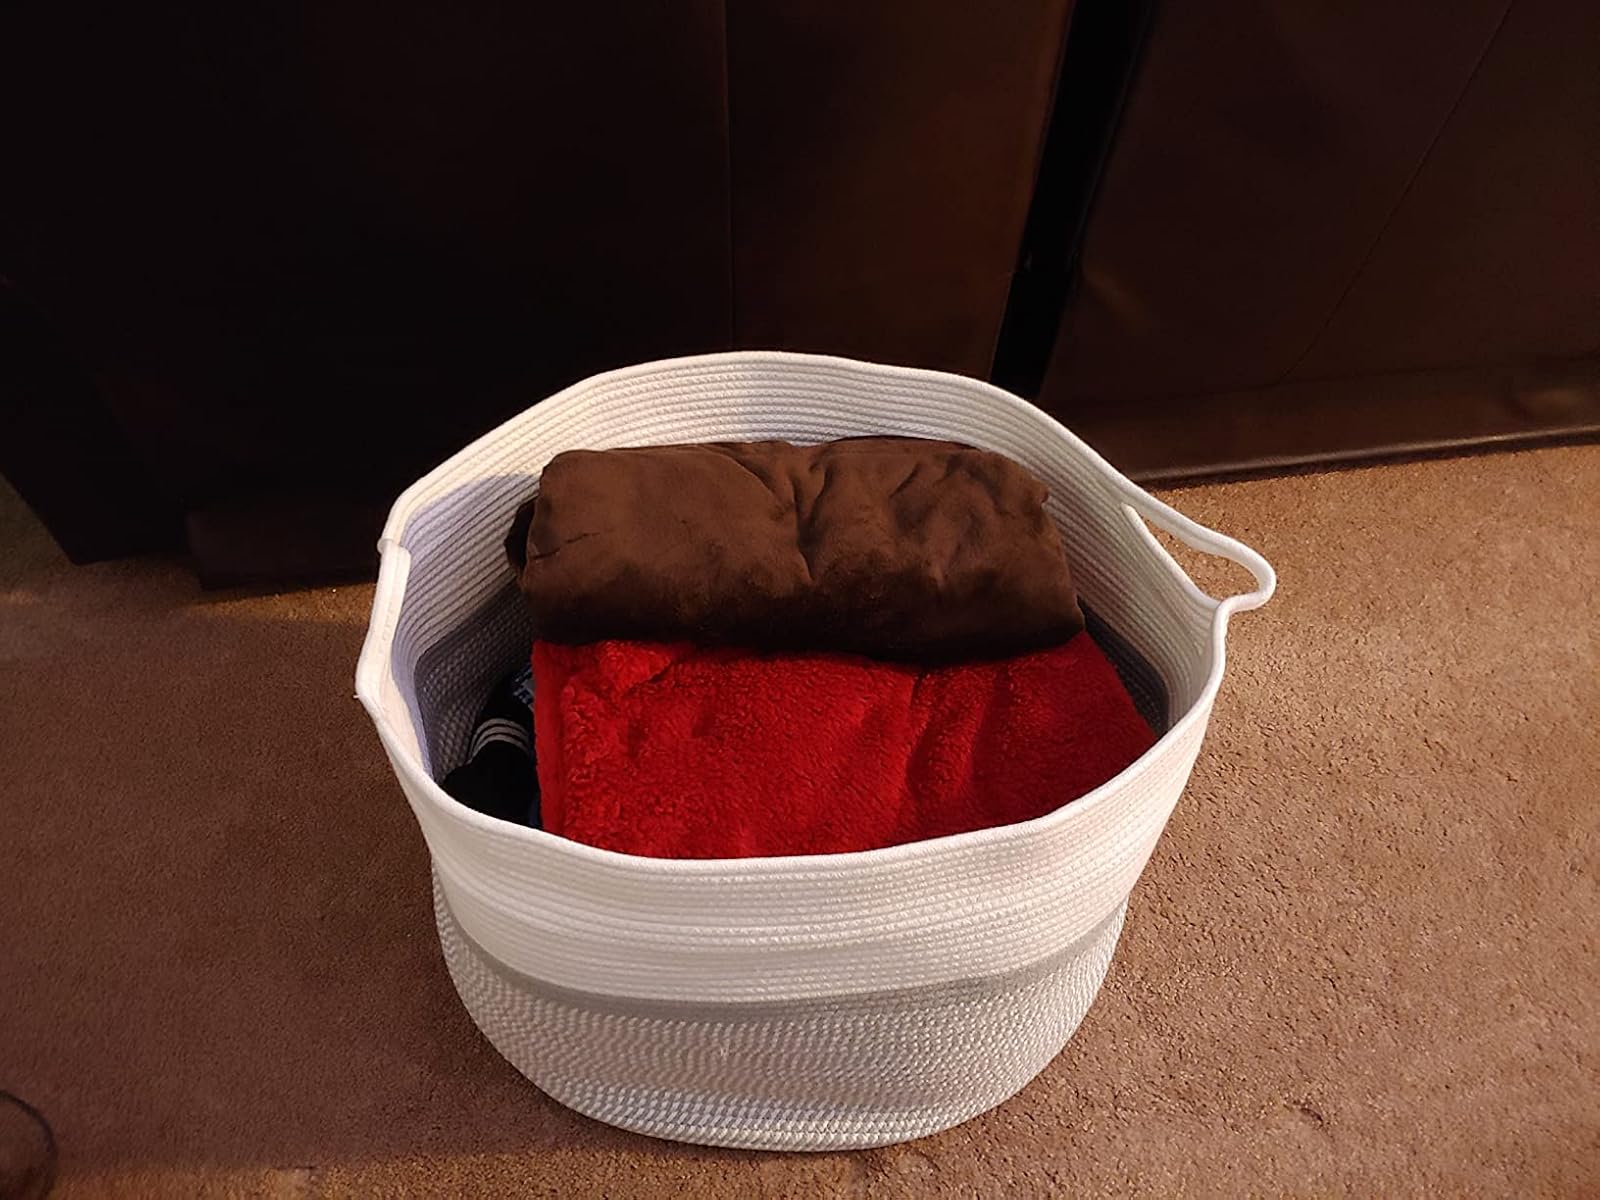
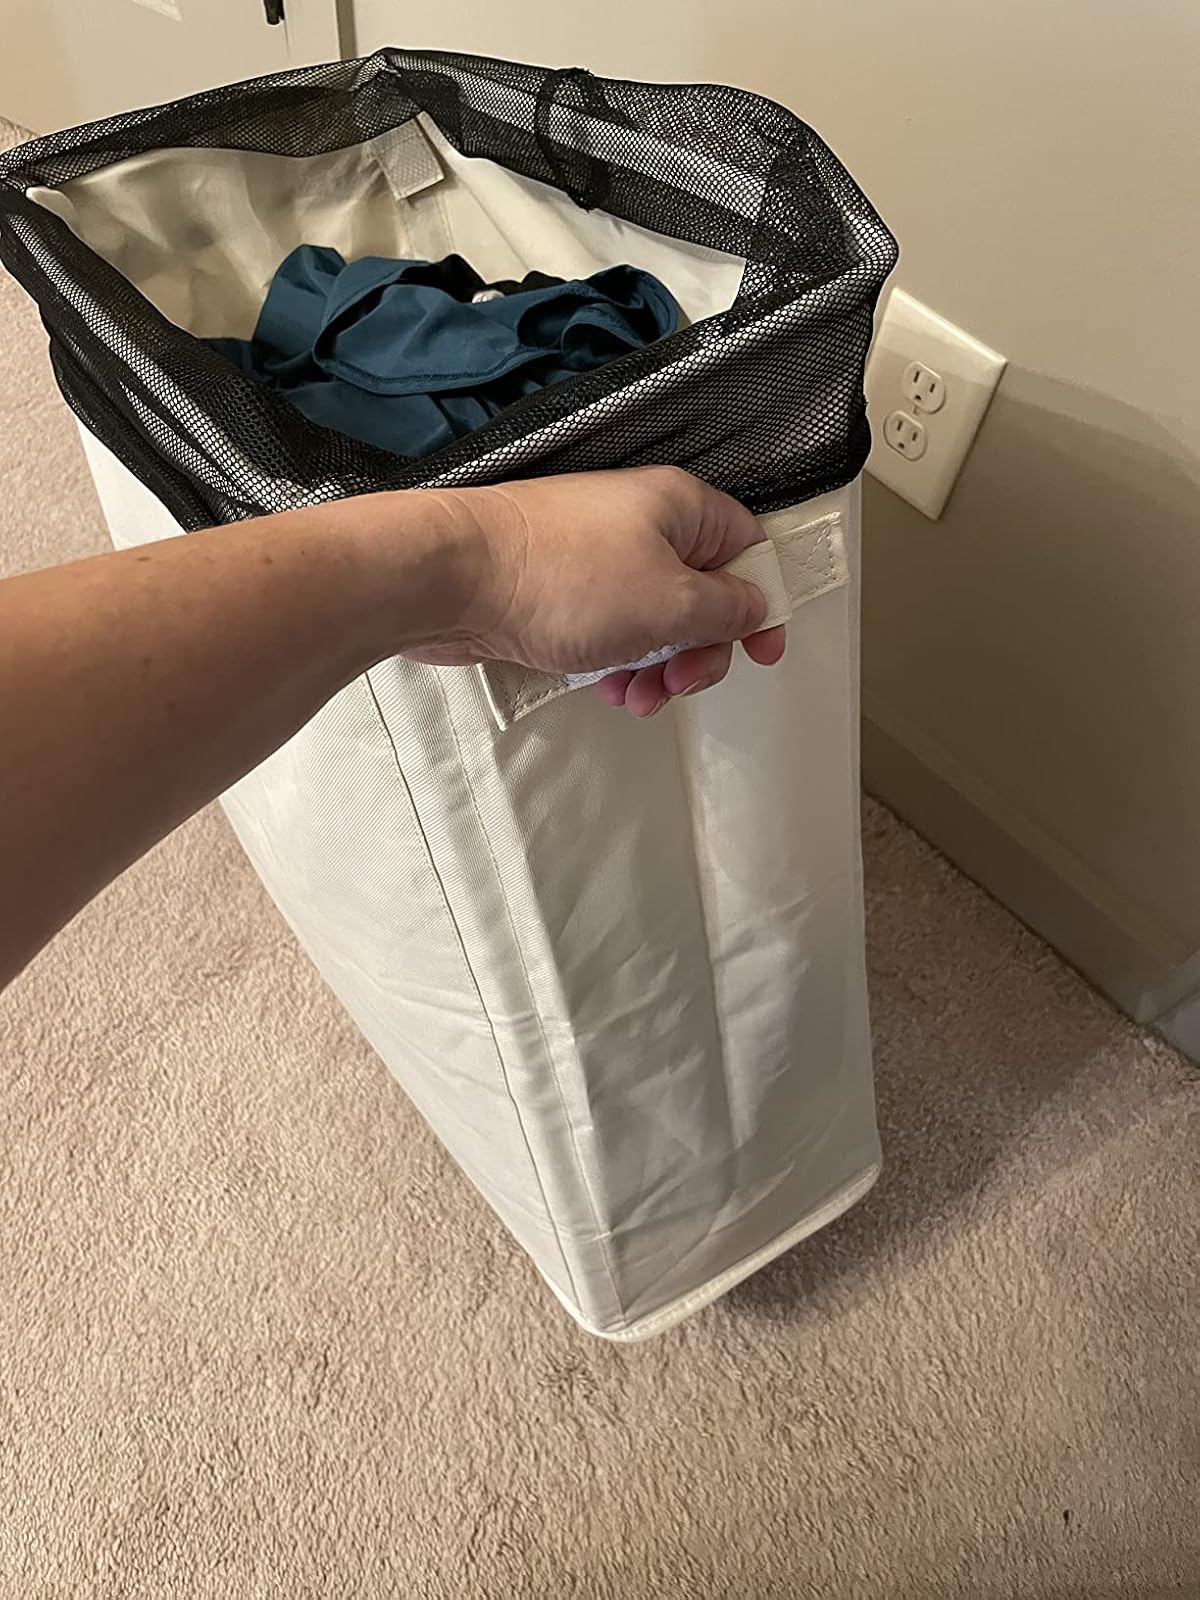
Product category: items_hamper
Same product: no